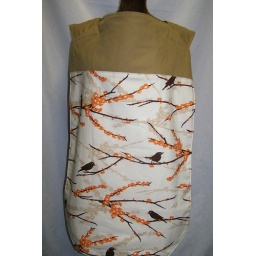
Dewberry sparrows/wheat brushed canvas/echino butterfly in red